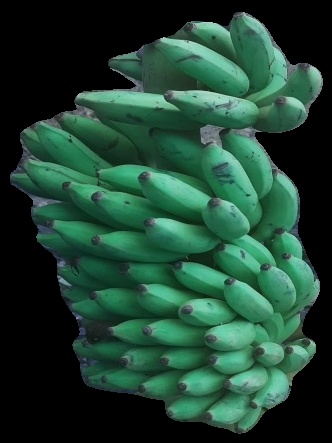
Variety: elakki-bale
Grade: grade2